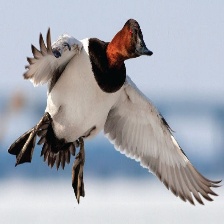
Species: CANVASBACK
Scientific name: AYTHYA VALISINERIA
ImageNet parent category: drake